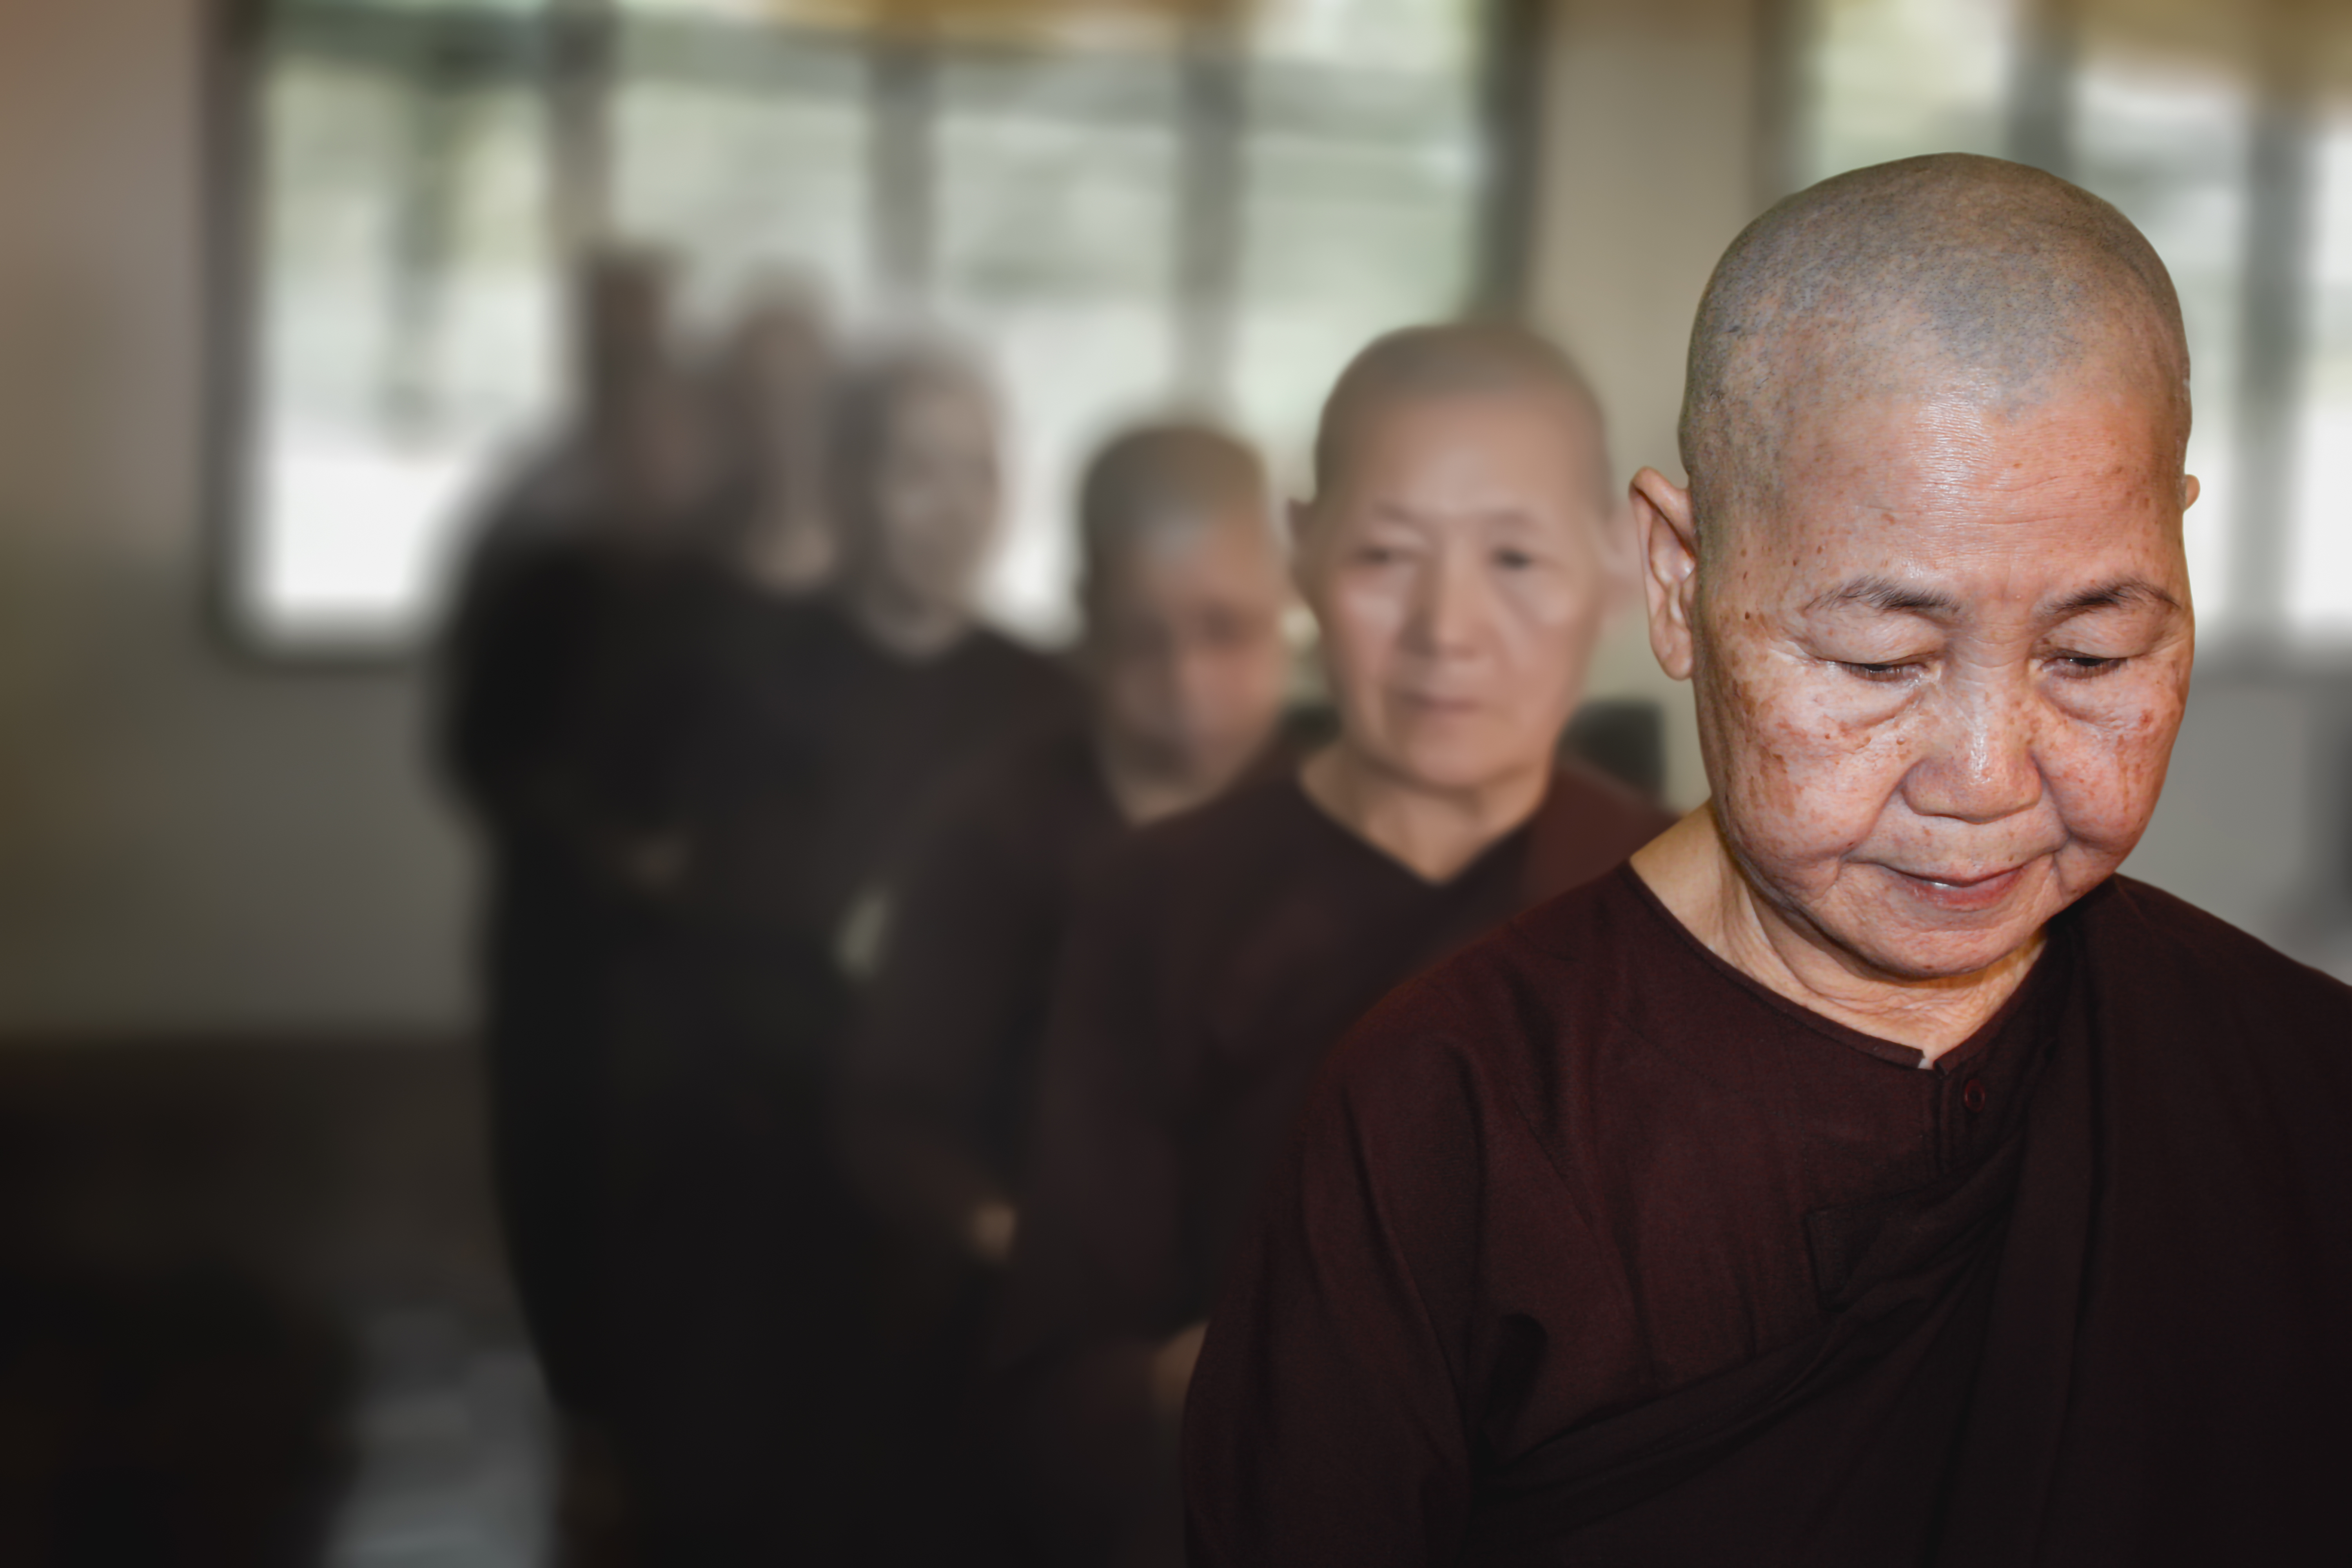
buddhist, sayalay, nun, theravada buddhism, monastic, monastery, religion, temple, Sangharaja, event, monk, wrinkle, room, lama, Zen master, t shirt